Johnny Halligan

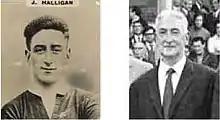
Johnny Halligan as player and later in life

Halligan also worked for Hibernian as a coach and scout (from 1933), and in February 1936 was appointed caretaker manager of Hibernian (a job he apparently detested) after the resignation of Bobby Templeton; he held the position for over two months until Willie McCartney became manager. His managerial record in the league was played 11, won 6, drawn 1 and lost 4. He made a brief playing comeback for Montrose in the 1937-38 season.